Our Lady of Good Health

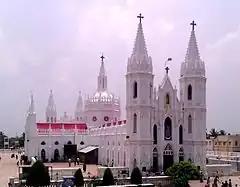
Basilica of Our Lady of Good Health

A Gothic-styled basilica stands in Velankanni in memory of the apparitions. The basilica erected by the Portuguese and the Indians stands at the site where the buttermilk seller saw Mary and Jesus. The iconic depiction of the Madonna is unique in that it is one of two only icons where Mary is portrayed wearing an Indian Sari, while the other statue is said to have been buried with Aurangzeb, the Mughal Emperor. The basilica is known as a site for pilgrims from all over India and its assembly of multilingual prayers every day.